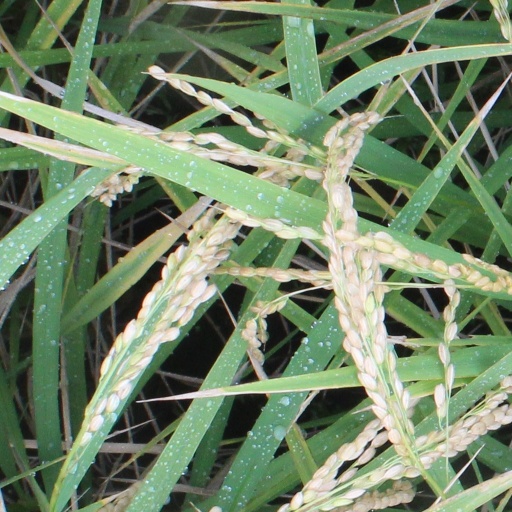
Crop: rice